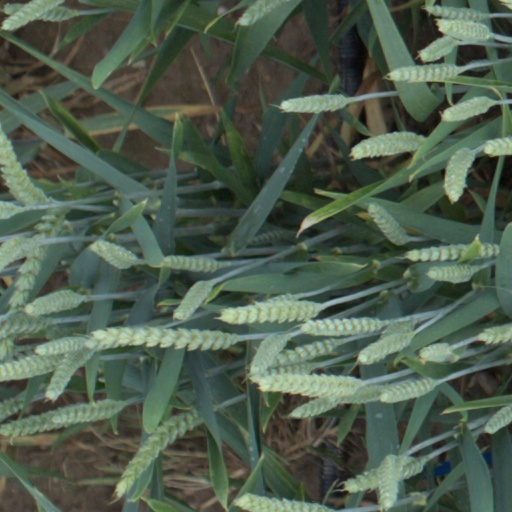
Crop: wheat